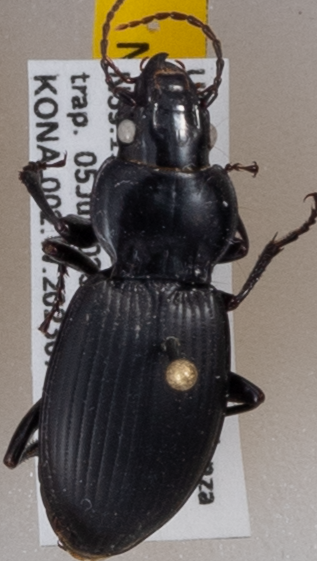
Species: Cyclotrachelus sodalis
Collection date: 2023-07-05
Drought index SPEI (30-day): -0.556
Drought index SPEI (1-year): -1.13
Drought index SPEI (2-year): -0.62